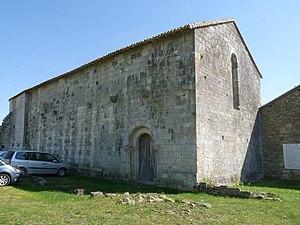
Eglise de Rozet, Combiers, Charente, France
L’ordre de Grandmont est un ordre monastique catholique originaire du Limousin fondé vers 1076 et dissous en 1772, répandu de l’Angleterre à l’Espagne. Issu de l’érémitisme tout en y mêlant des traits cénobitiques, l’ordre est caractérisé par sa règle et la diffusion de son modèle architectural, conforme à la réforme grégorienne.
Le prieuré de Rauzet ou de Rozet est un ancien prieuré de l'ordre de Grandmont, ordre monastique austère et peu connu, aujourd'hui disparu. Il est situé à Combiers, en Charente, en bordure de la forêt d'Horte et du département de la Dordogne et a fait l'objet d'une restauration entre 1991 et 2009. Il ne reste plus aujourd'hui de l'ancien prieuré que la chapelle et un bâtiment monastique, une partie de l'ancienne cuisine au sud et l'ancienne aile occidentale en partie sur les fondations anciennes, reconstruite en grange.